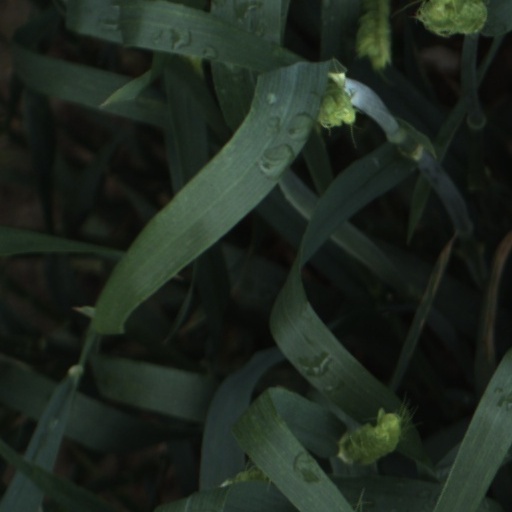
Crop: wheat